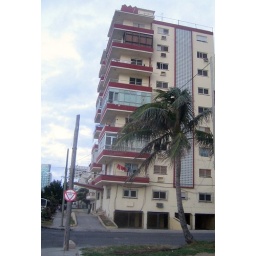
Ninth floor apartment with ocean view, in Vedado